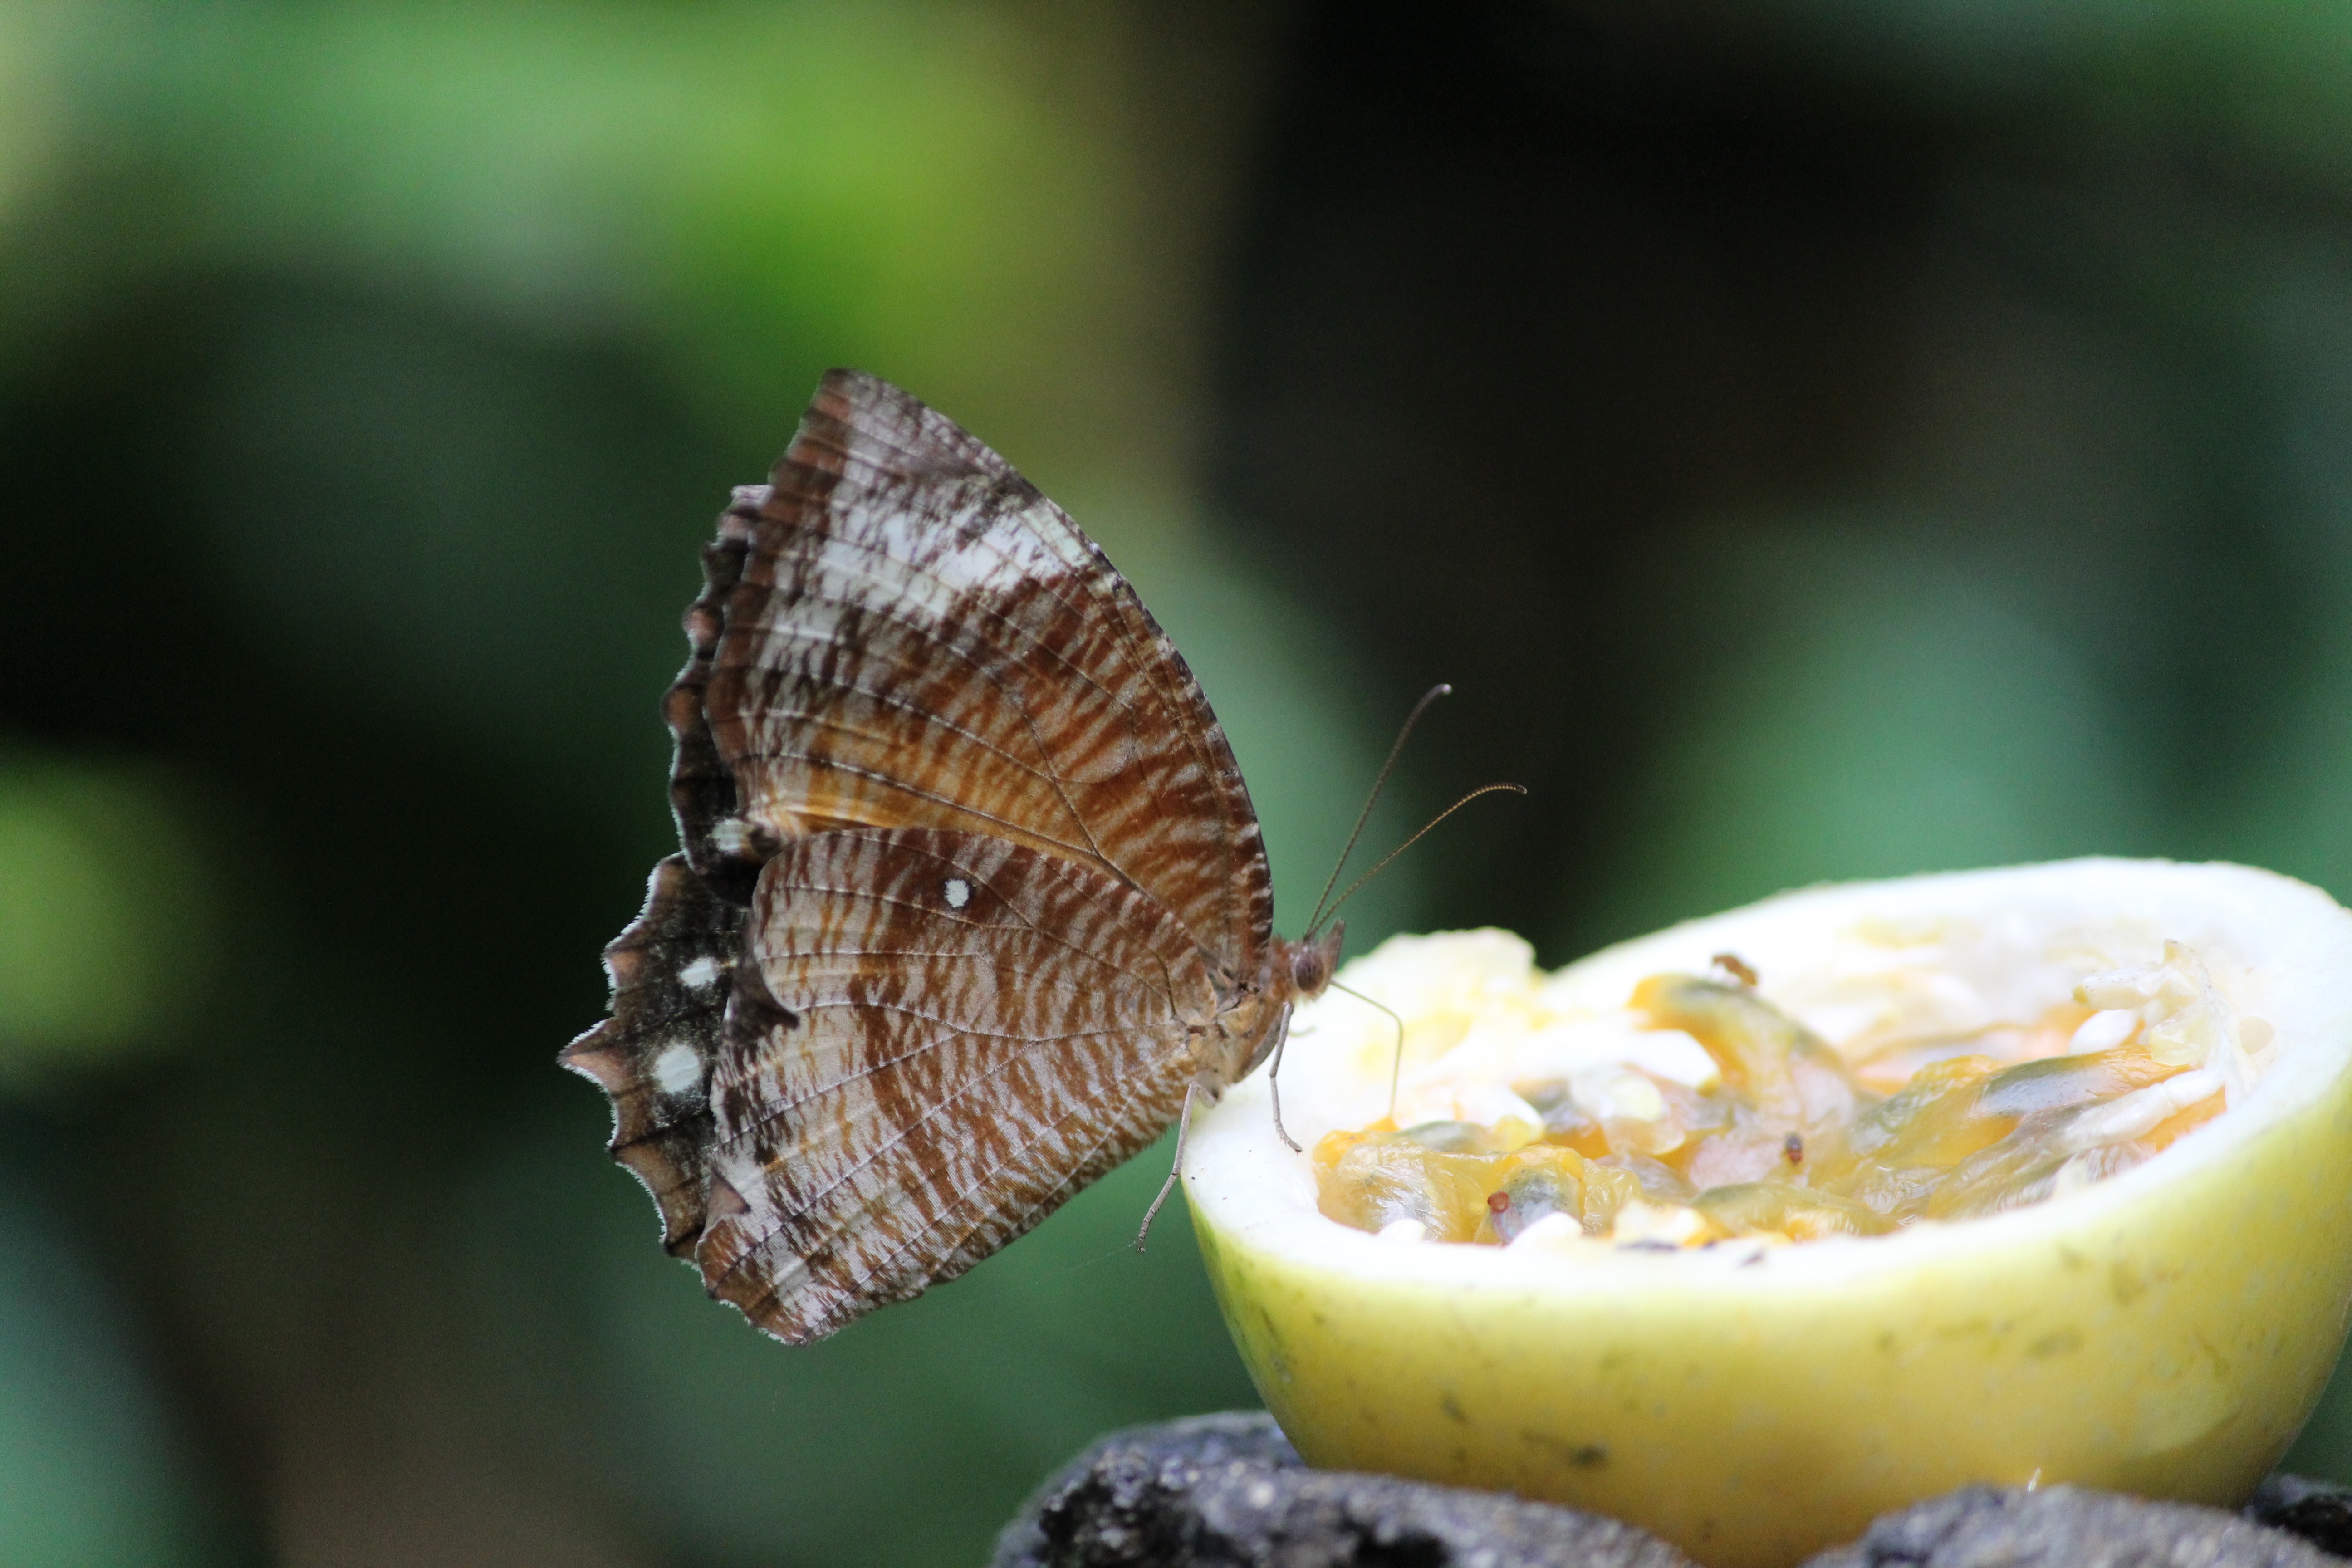
nature, plant, photography, leaf, flower, green, insect, botany, butterfly, flora, fauna, invertebrate, close up, vegetarian, macro photography, butterfly on fruit, plant stem, moths and butterflies